Protruding ear

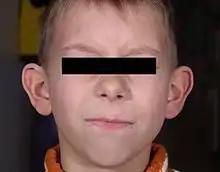
Boy with otapostasis.

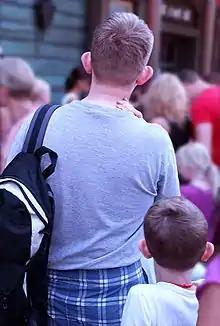
Father and son with otapostasis

Protruding ear, otapostasis or bat ear is an abnormally prominent human ear. It may be unilateral or bilateral. The concha is large with poorly developed antihelix and scapha. It is the result of malformation of cartilage during primitive ear development in intrauterine life. The deformity can be corrected anytime after five years of age. The surgery is preferably done at the earliest possible age in order to avoid psychological distress. Correction by otoplasty involves changing the shape of the ear cartilage so that the ear is brought closer to the side of the head. The skin is not removed, but the shape of the cartilage is altered. The surgery does not affect hearing. It is done for cosmetic purposes only. The complications of the surgery, though rare, are keloid formation, hematoma formation, infection and asymmetry between the ears.